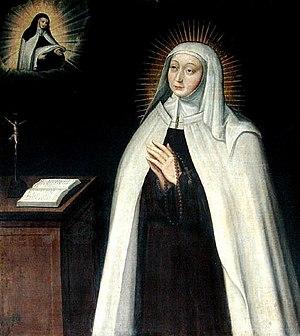
Barbe Jeanne Avrillot, épouse de Pierre Acarie, née à Paris le 1ᵉʳ février 1566, morte à Pontoise le 18 avril 1618. Animatrice d'un cercle religieux, elle introduit en France l'ordre des Carmes déchaux. Après la mort de son mari, elle entre au Carmel sous le nom de Marie de l'Incarnation. Grande mystique, elle est la première stigmatisée française officiellement reconnue.